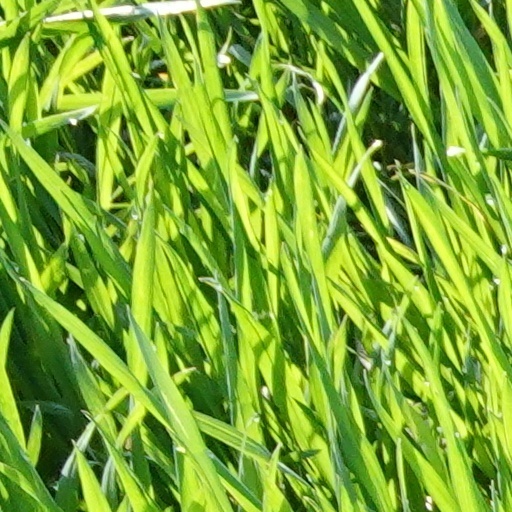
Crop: wheat